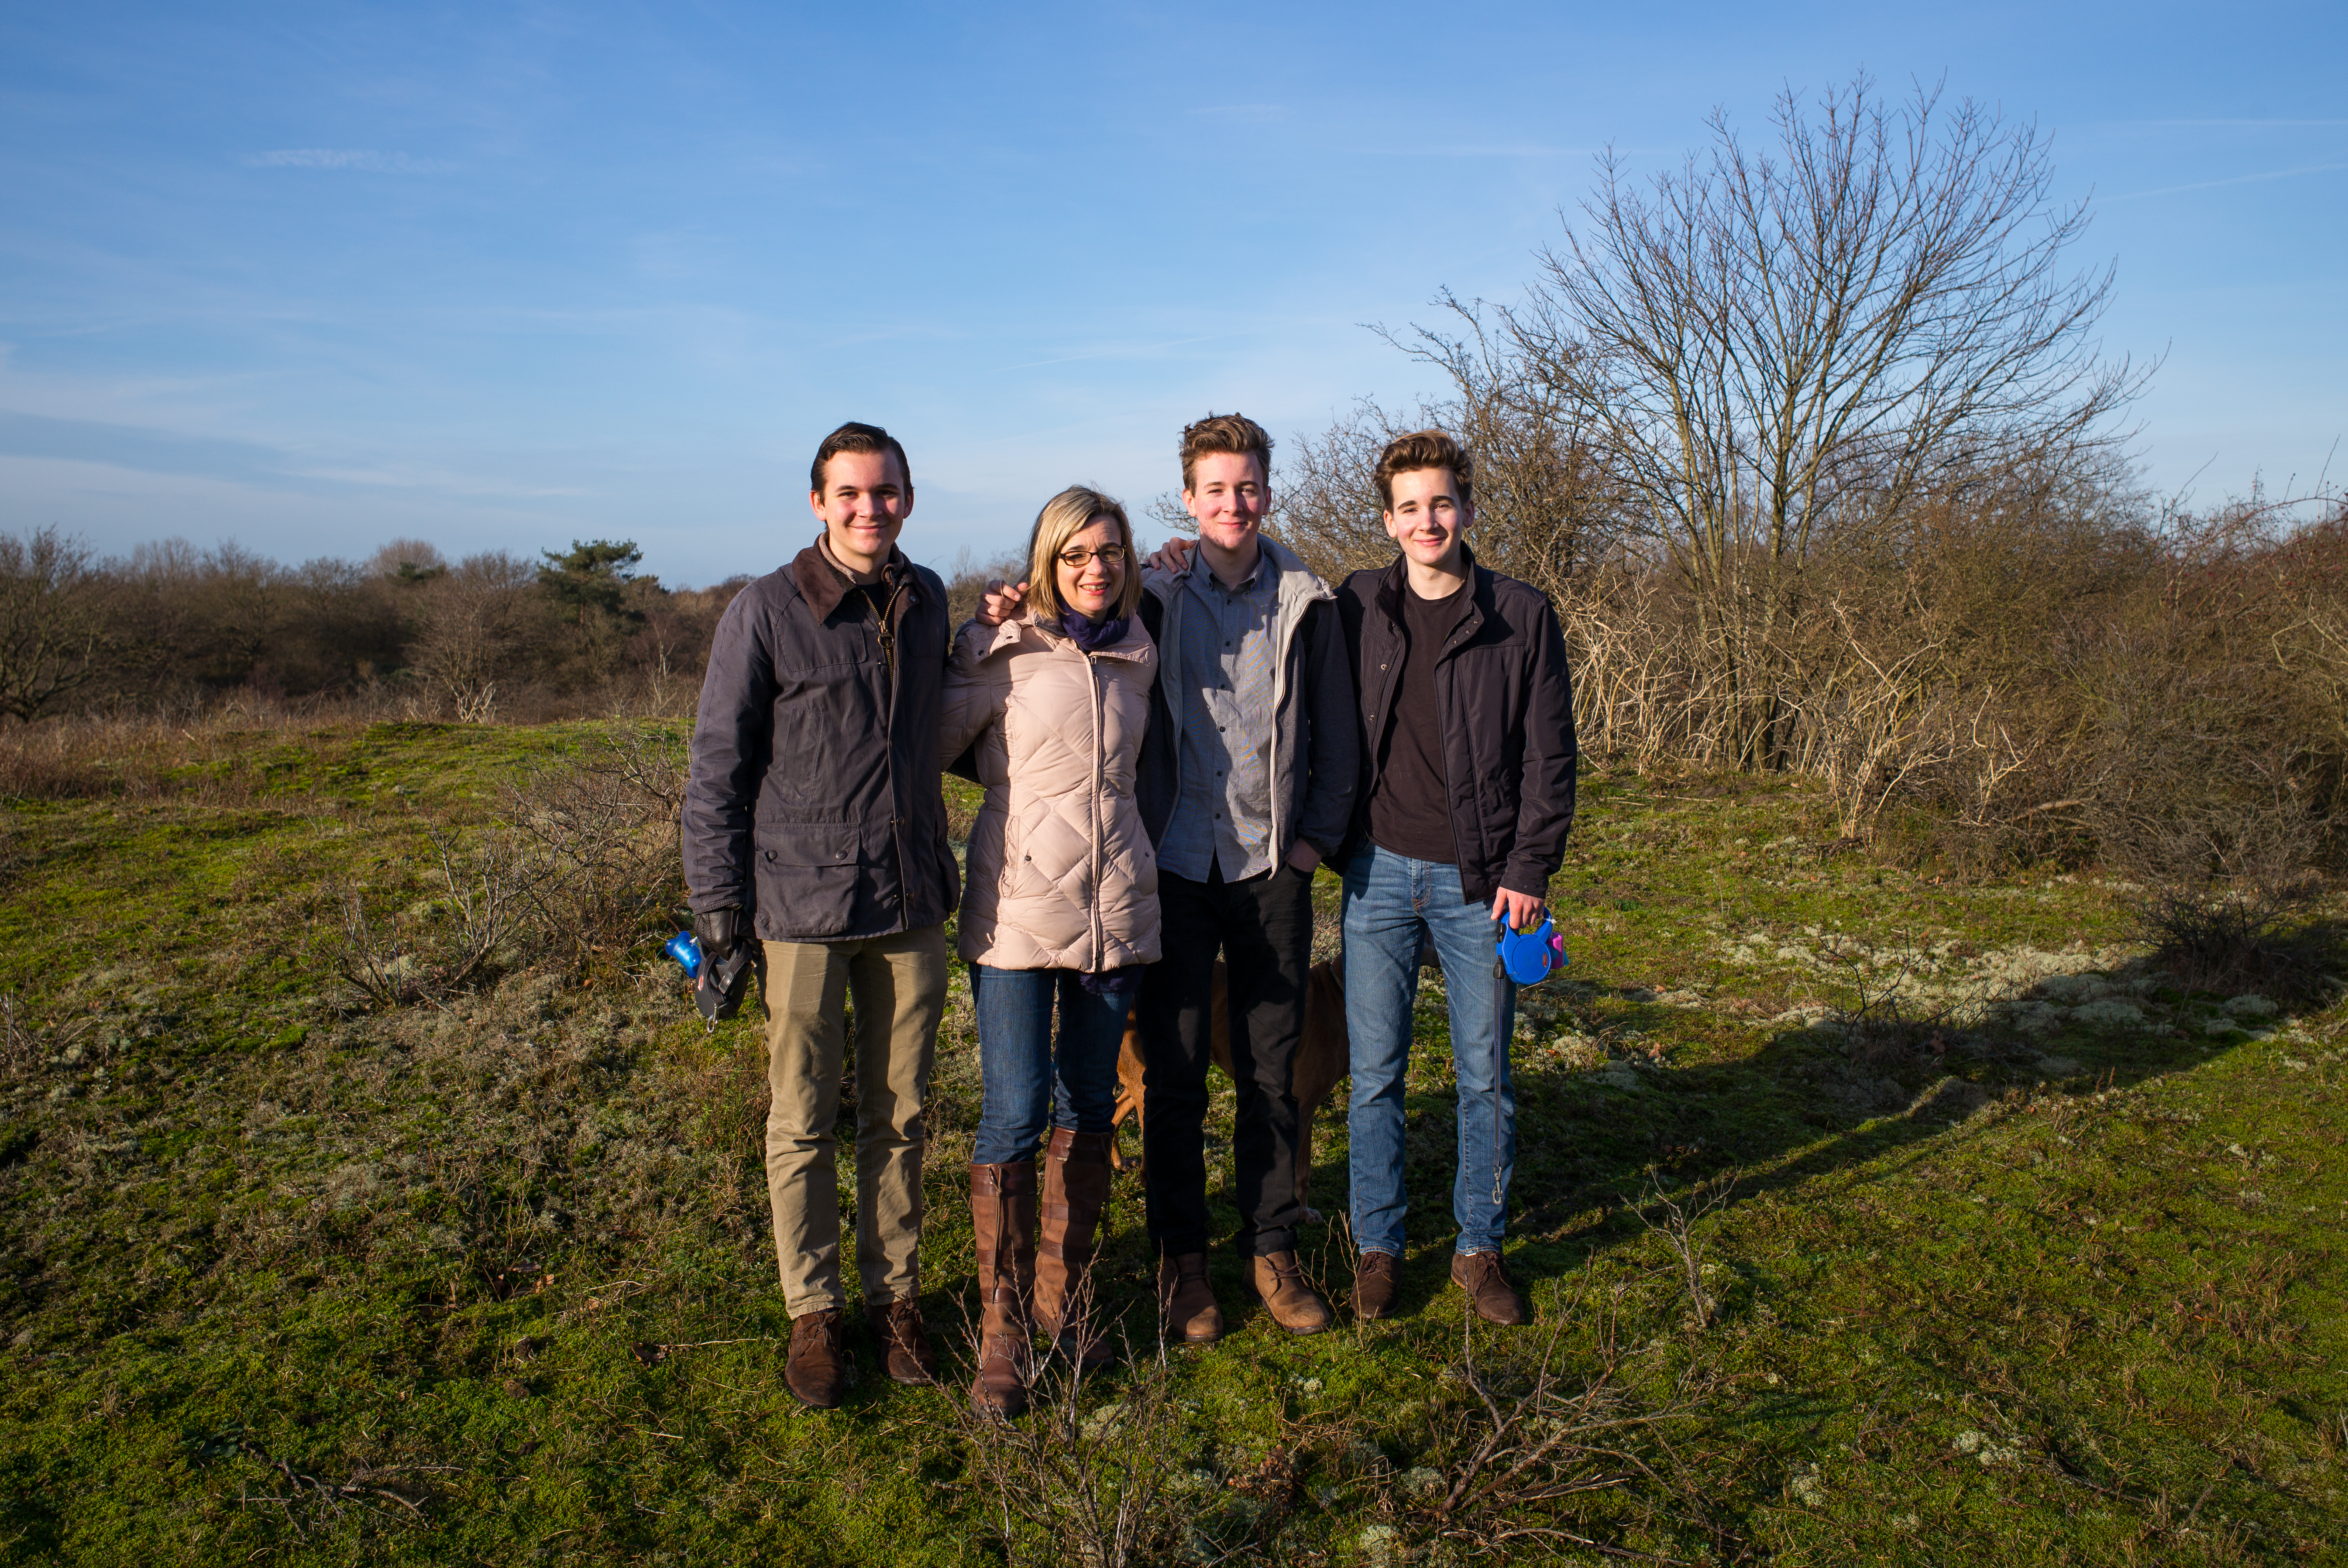
tree, outdoor, wilderness, walking, mountain, winter, people, hiking, adventure, portrait, ridge, dunes, sunny, family, holland, netherlands, m, sports, year, dutch, new, day, 28, leica, 240, wassenaar, summicron, rural area